El Chavo Kart

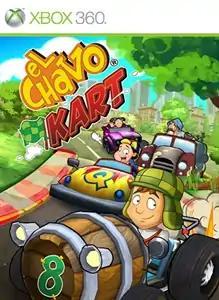
Cover of the Xbox 360 version

El Chavo Kart (Chaves Kart in Brazil) is a 2014 kart racing game created by Colombian developer Efecto Studios and Mexican developer Slang and published by Televisa Home Entertainment for Xbox 360 and PlayStation 3. A conversion of the game was also released on Android, but was later removed. The game features almost all of the characters of "El Chavo Animado" (except for Jaimito and Gloria), with tracks loosely based on locations from the animated series. In 2020, an updated version of the game was released for iOS and Android with an updated art style reminiscent of Funko POP! toys.